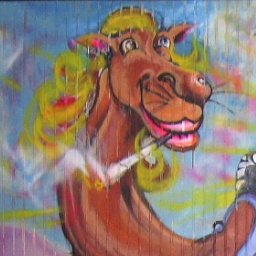
Detail from the mural painted on the wall at the now defunct 'We Went Wongs' bar in Tucson, AZ